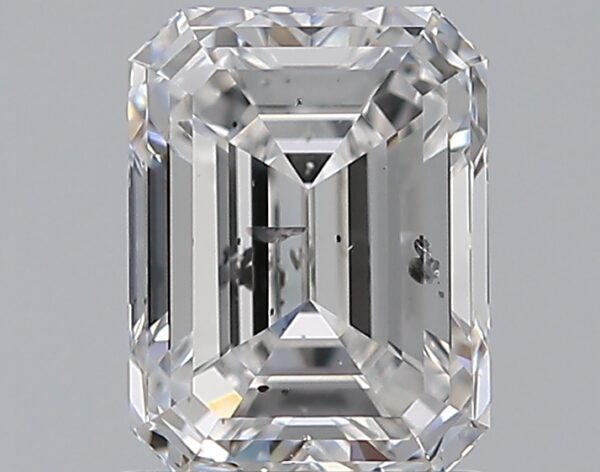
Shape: emerald
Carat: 1.2
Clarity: SI2
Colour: E
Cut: VG
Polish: EX
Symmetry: EX
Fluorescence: N
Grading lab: GIA
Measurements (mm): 6.77 x 5.12 x 3.56